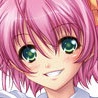
Portrait style: Anime Portrait